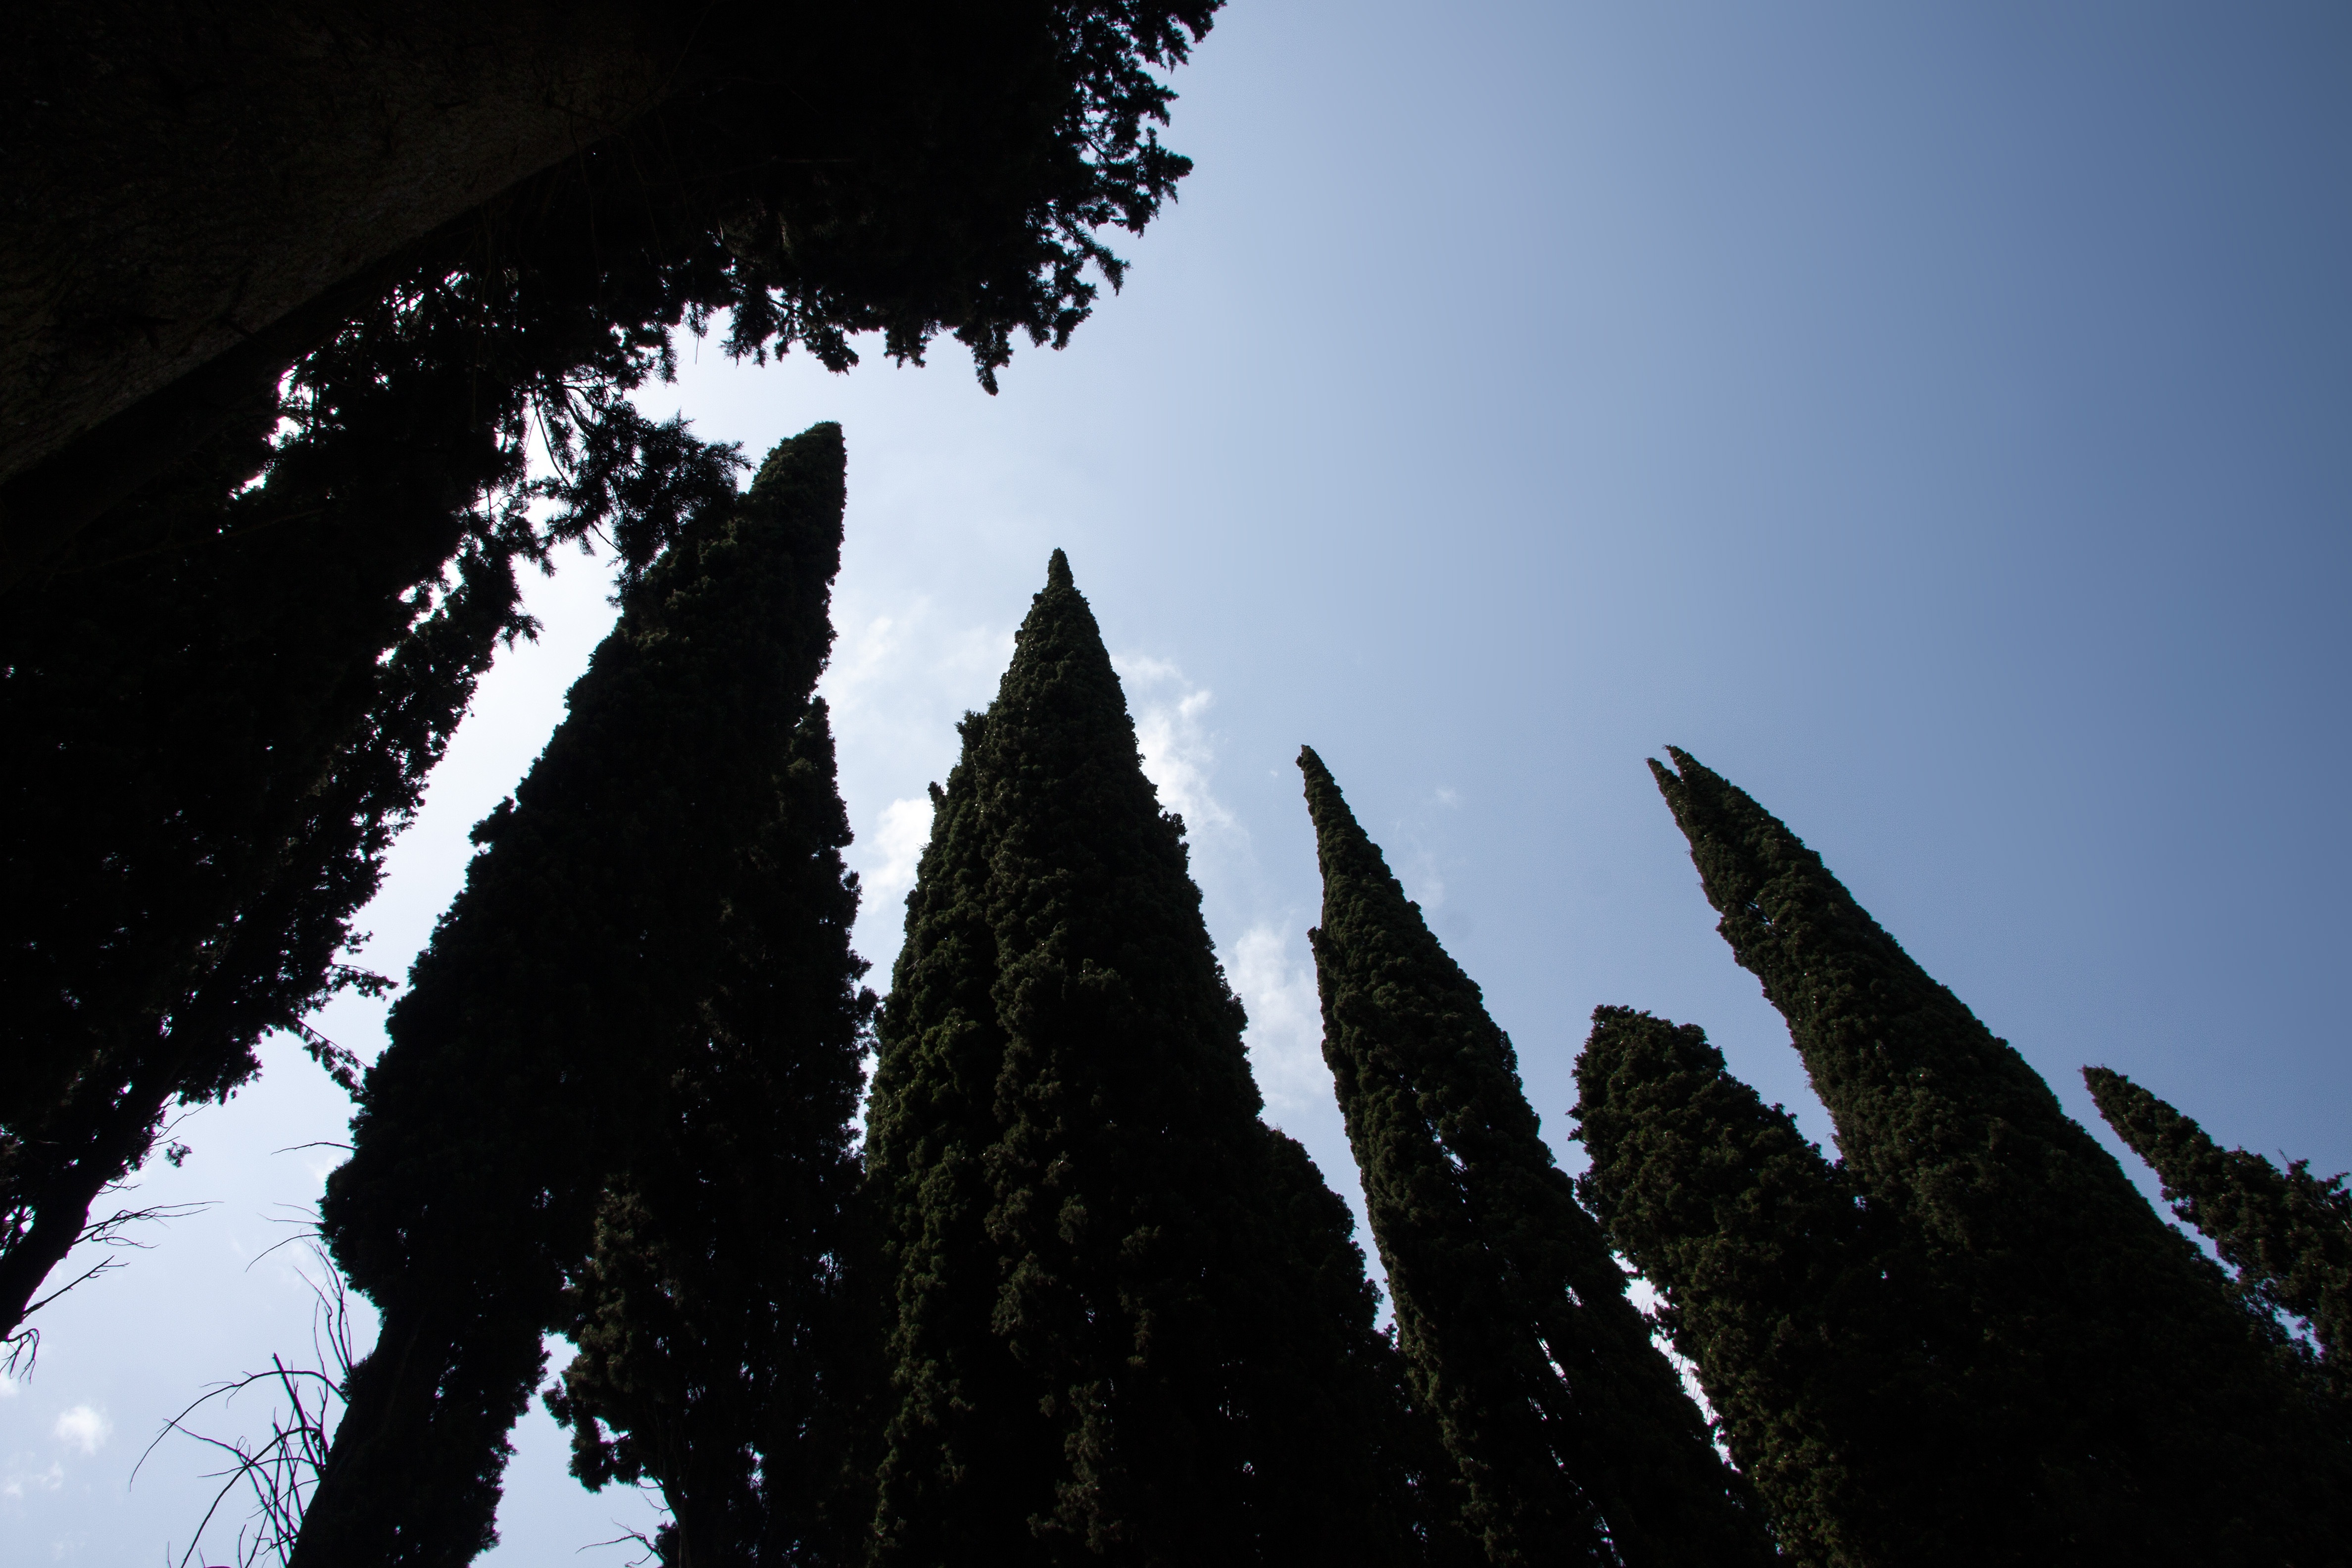
tree, nature, silhouette, mountain, snow, light, cloud, plant, sky, sunlight, hill, mountain range, reflection, contrast, darkness, trees, periwinkle, mood, cypress, back light, cupressus sempervirens, real cypress, italian cypress, mediterranean cypress, columnar cypress, mourning cypress, atmospheric phenomenon, woody plant, mountainous landforms